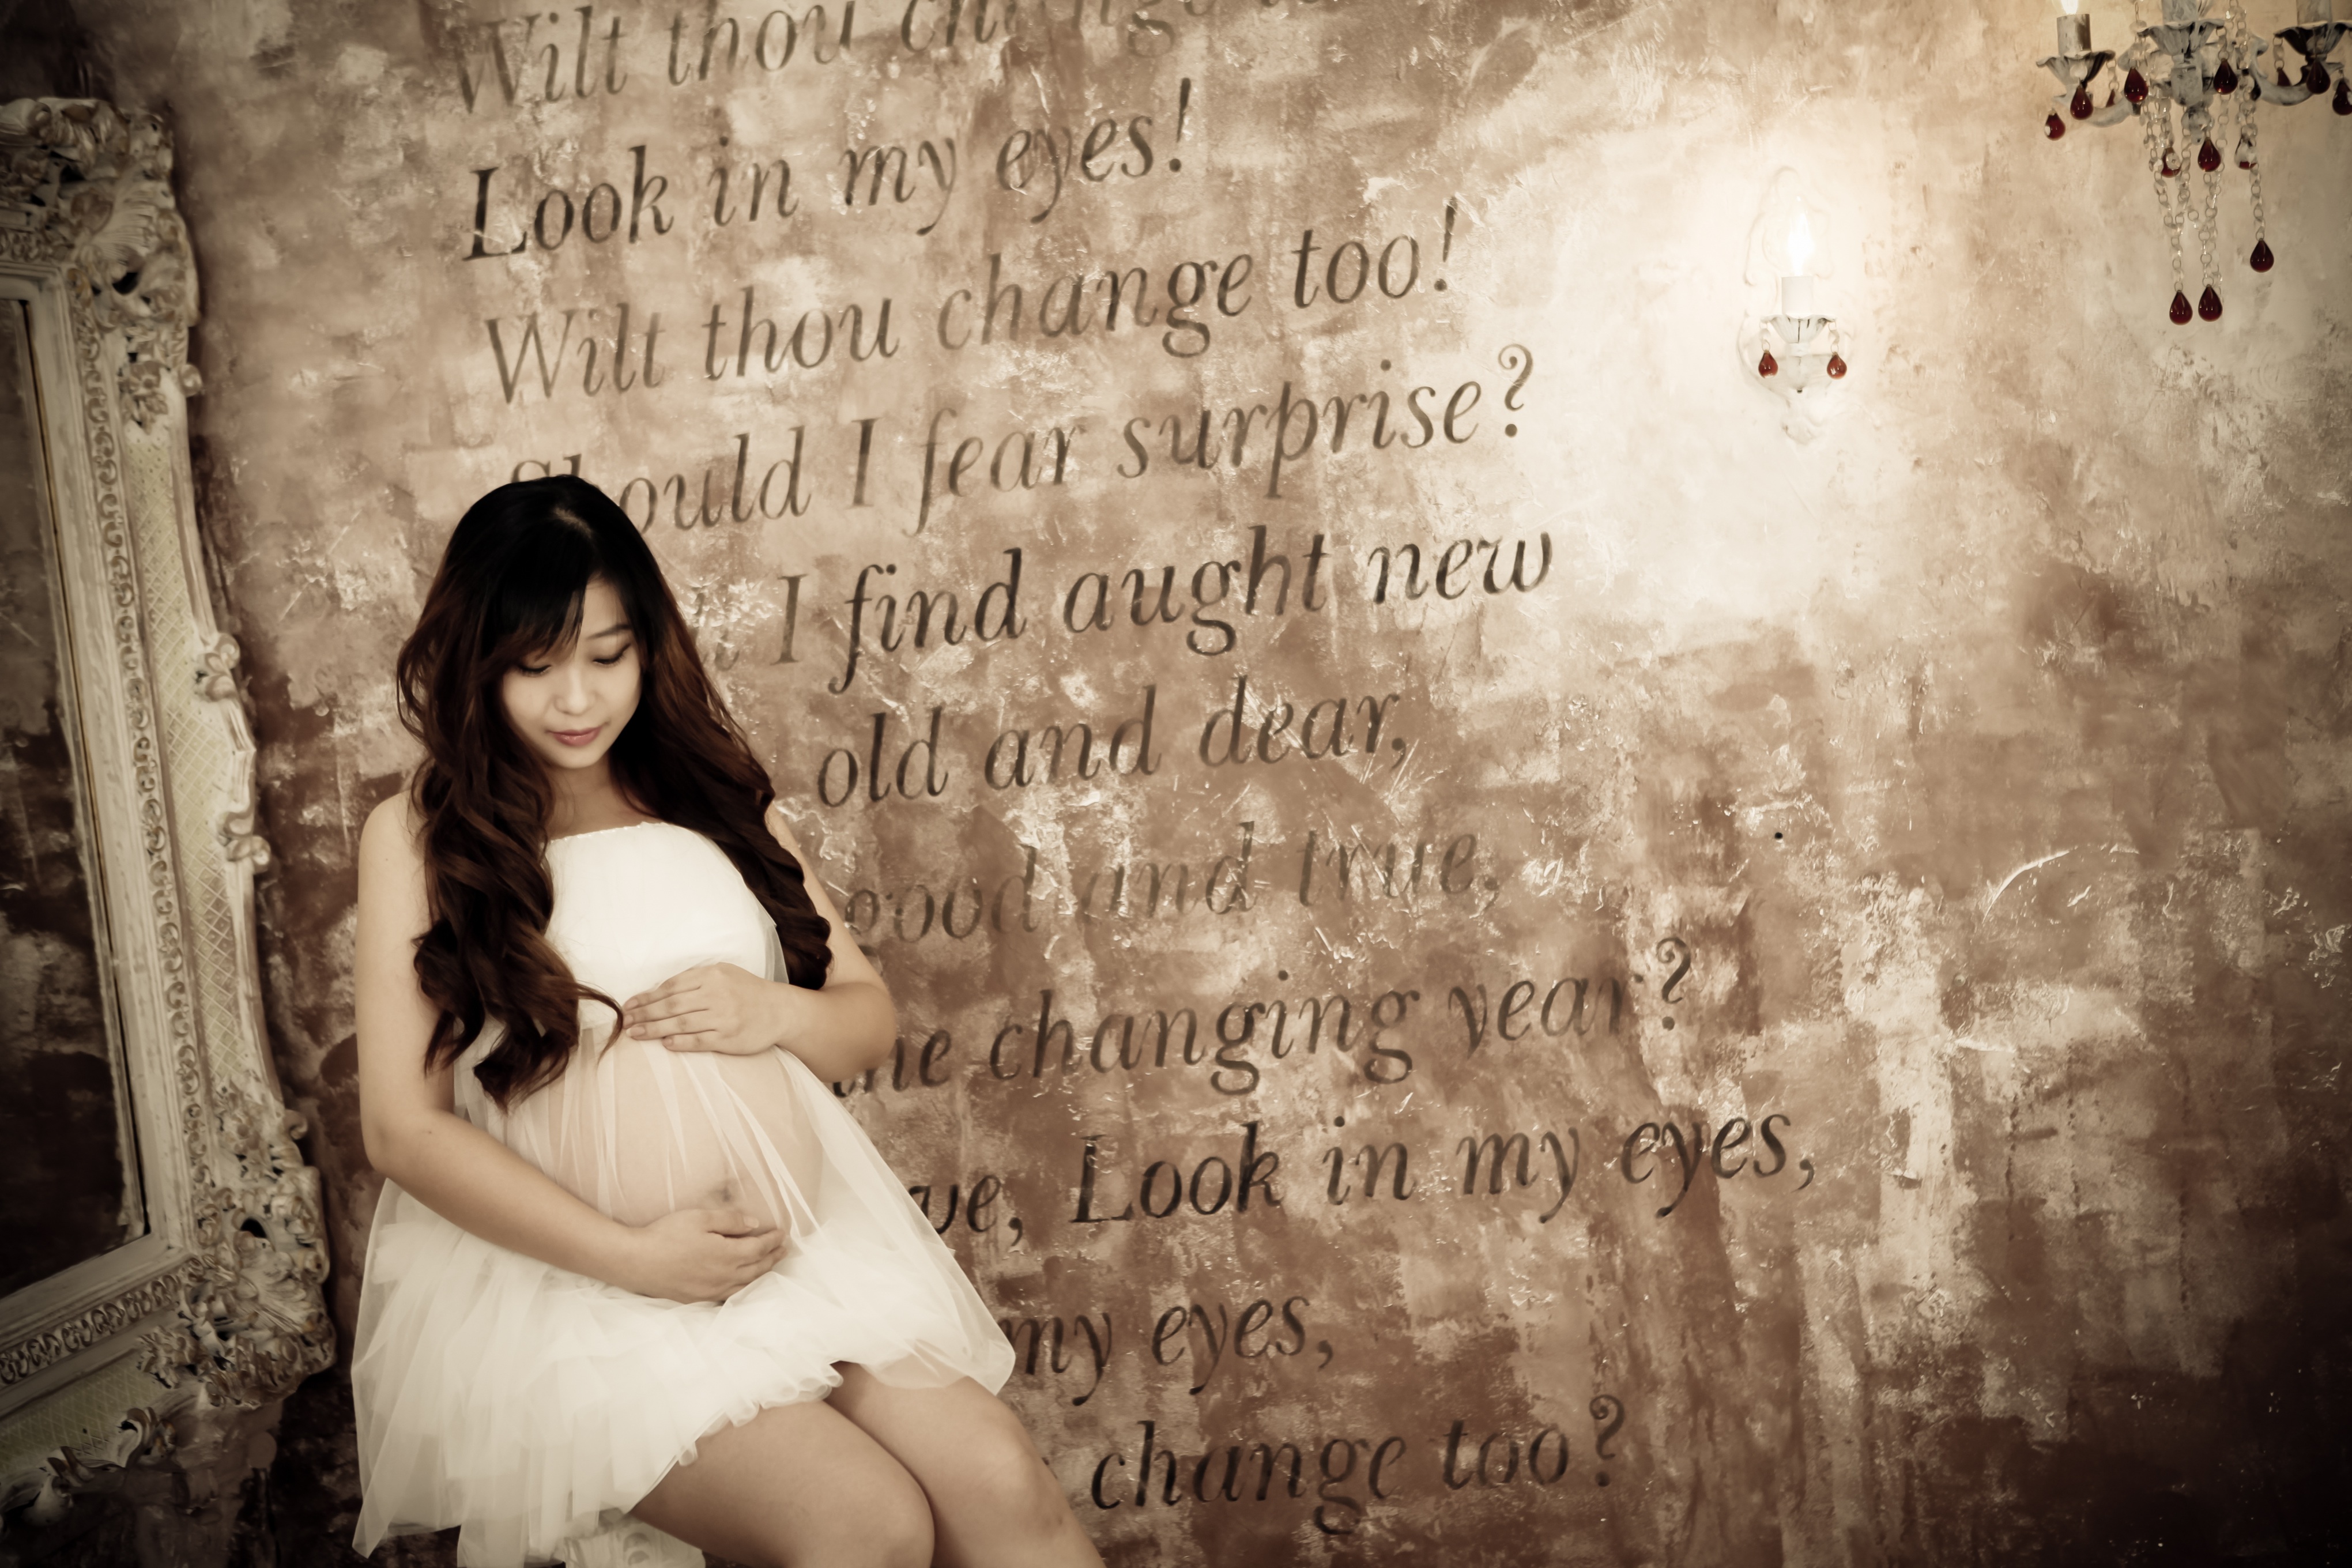
person, white, photography, love, portrait, romance, black, baby, mom, pregnancy, motherhood, mother, photograph, beauty, portraits, image, emotion, parents, birth, women s, expectation, pregnant women, childbirth, but isaac